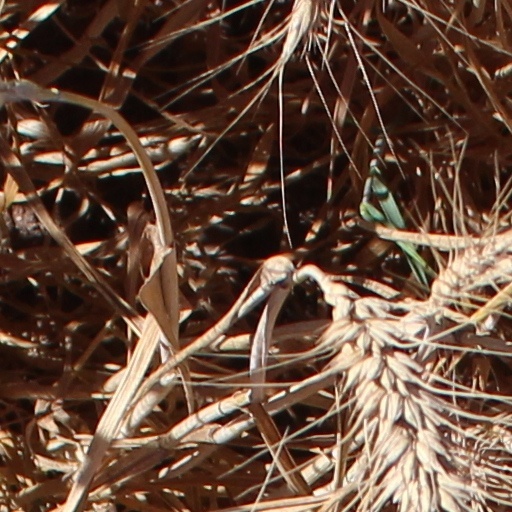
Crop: wheat